Norman, Oklahoma

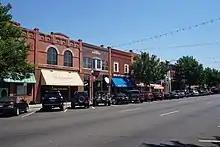
Main Street in downtown Norman

Other major employers in the city include Norman Regional Health System, Norman Public Schools, Johnson Controls, Griffin Memorial Hospital, Hitachi, Astellas Pharma Technologies, Albon Engineering, Xyant Technology, MSCI, SITEL, the United States Postal Service National Center for Employee Development, Sysco Corporation, and AT&T.